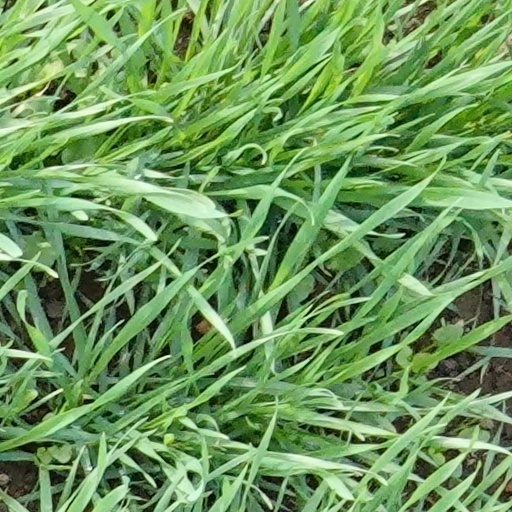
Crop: wheat